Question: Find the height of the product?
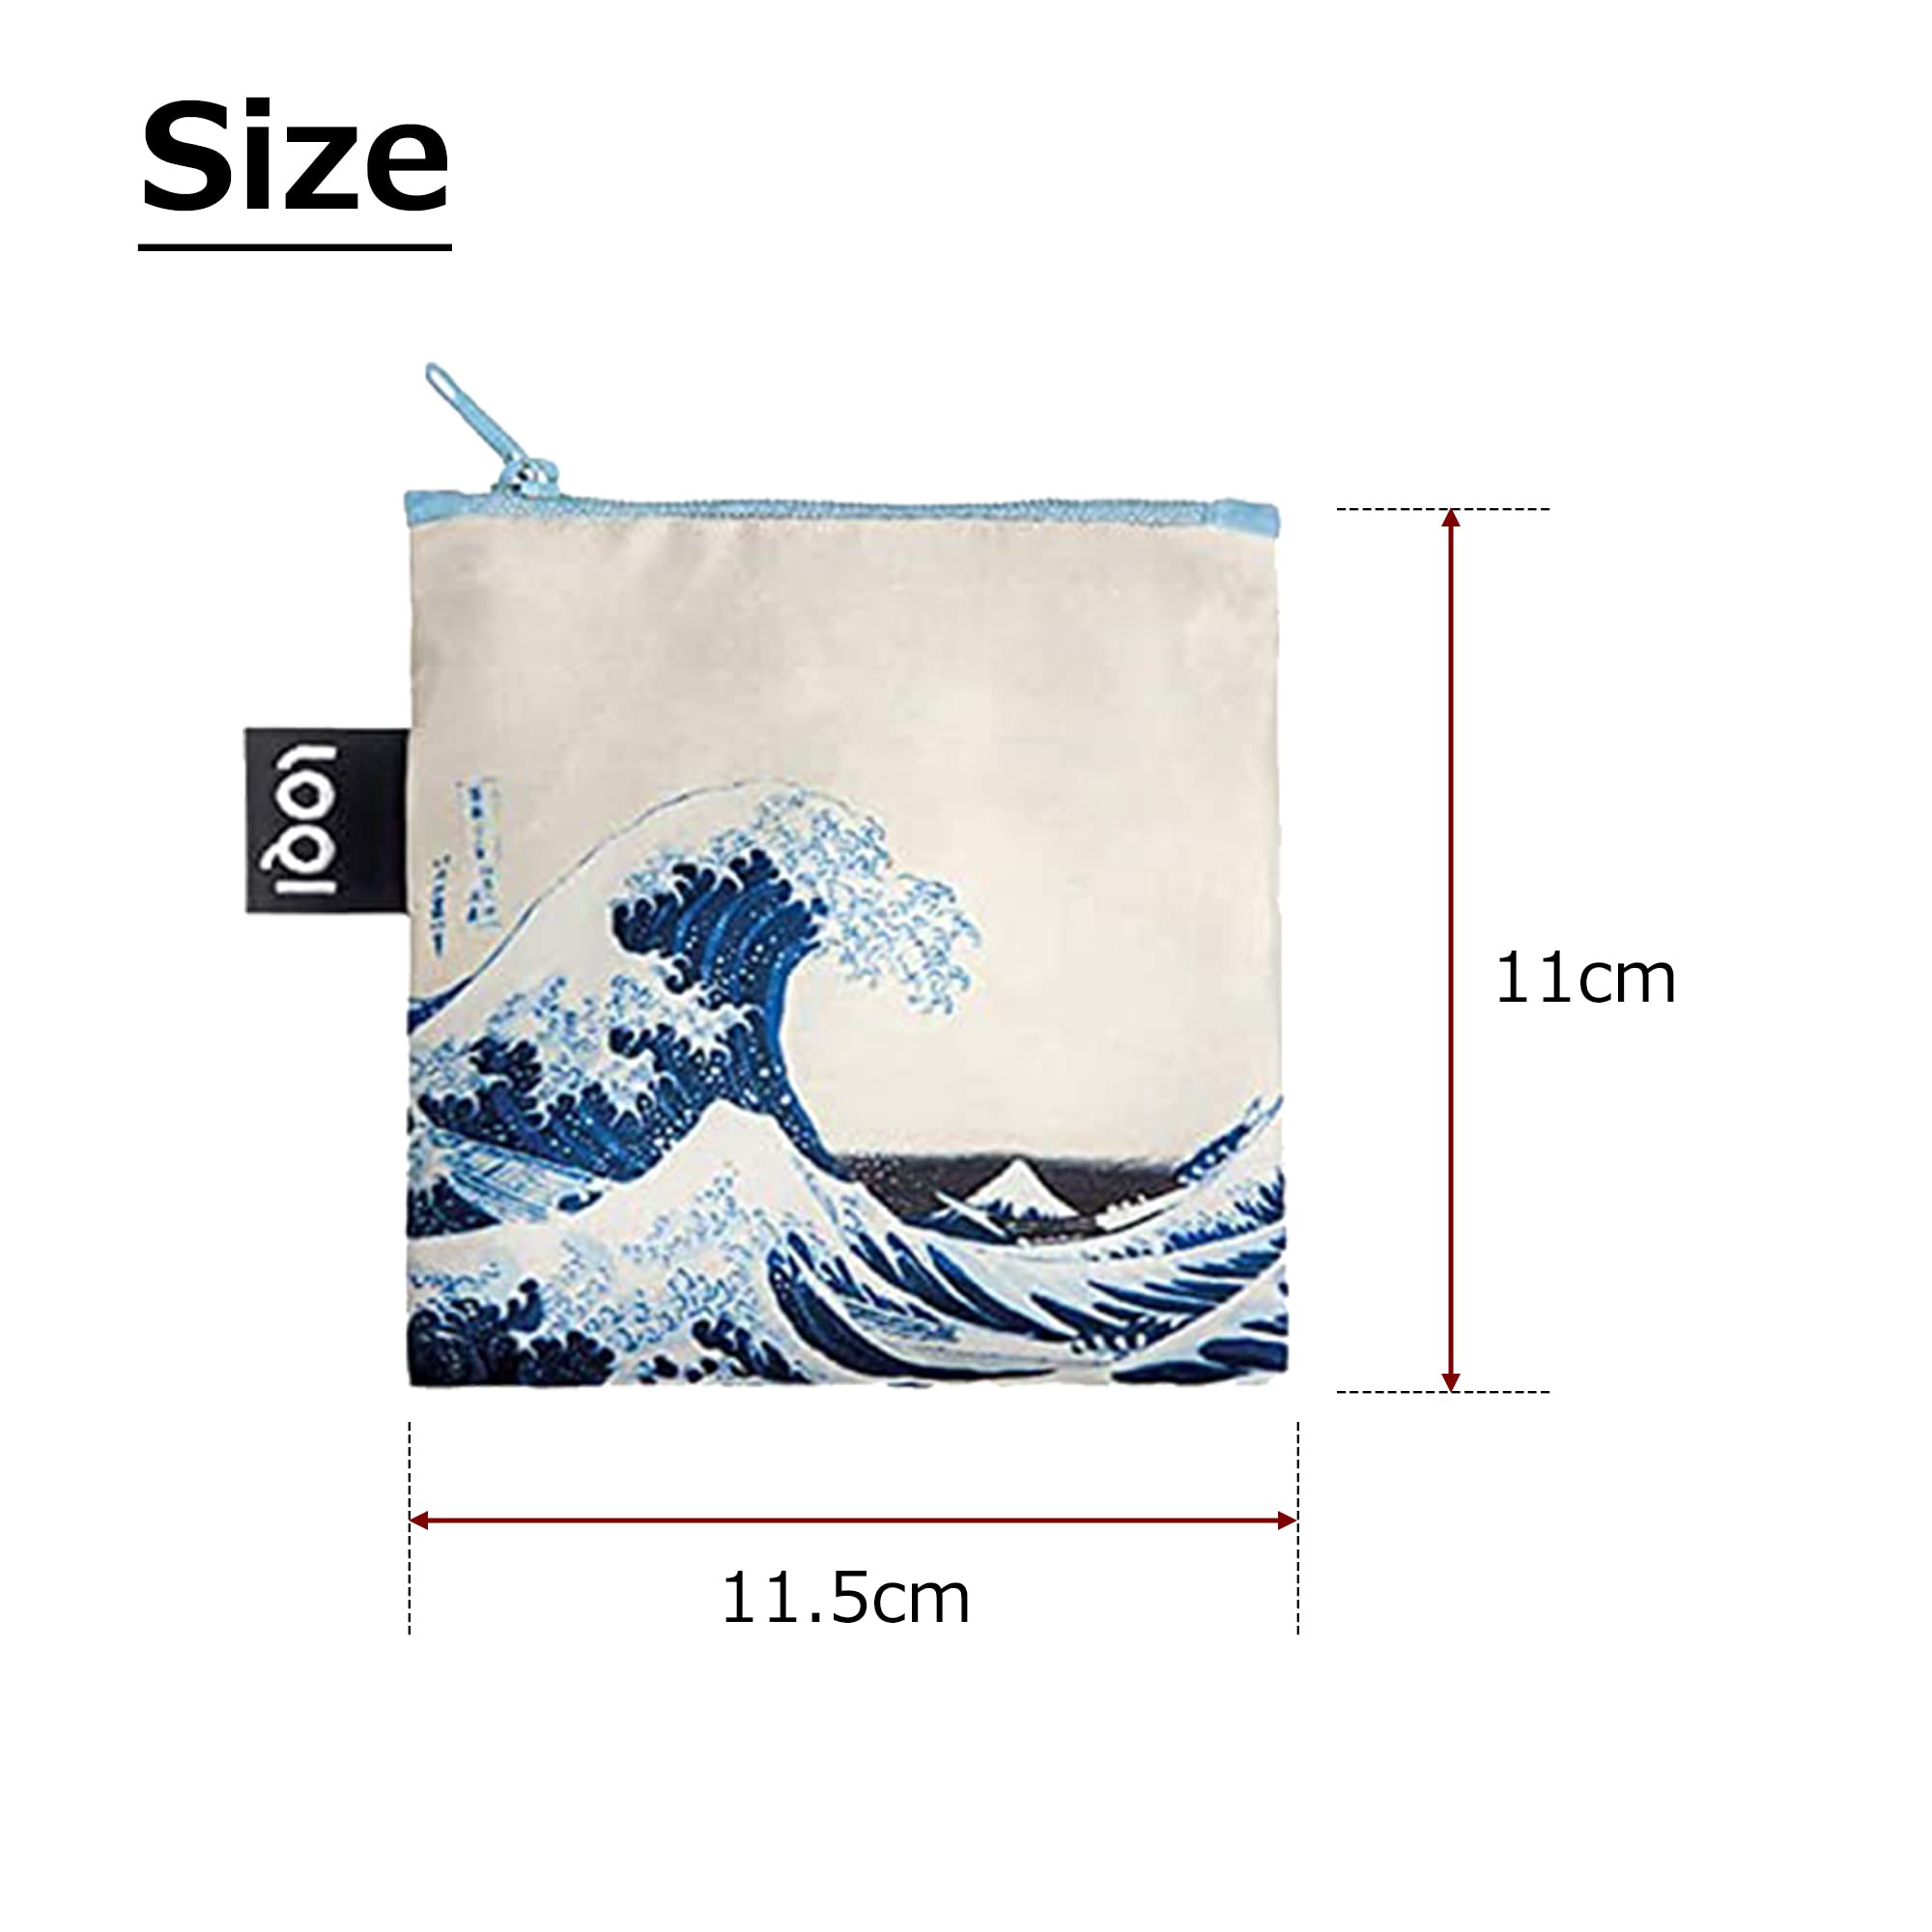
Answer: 11.0 centimetre